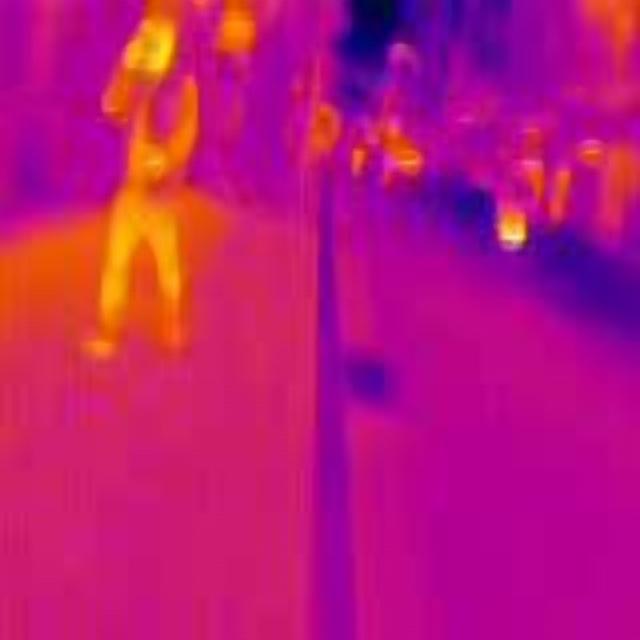
Detected objects:
label: person